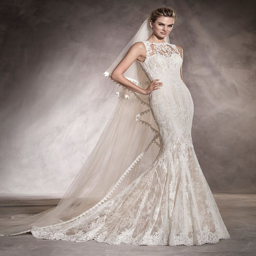
wedding dress in tulle with a round neckline and gemstone details